Jizhou, Tianjin

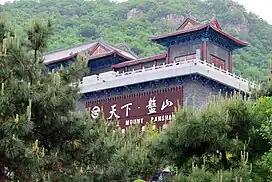
Panshan resort

The administration of Jizhou was transferred from Hebei province to Tianjin in 1973. Historically, it was also known as Yuyang during the Tang dynasty.